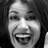
Emotion: happy